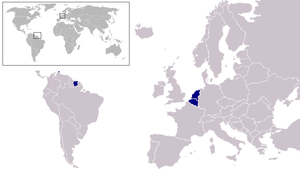
Les pays membres de l'Union de la langue néerlandaise.
L'Union de la langue néerlandaise est une institution créée en 1980 pour discuter des questions relatives à la langue néerlandaise entre ses trois membres : les Pays-Bas, la Belgique et le Suriname. Un important projet de l'Union a été la modification de l'orthographe néerlandaise en 1995.